List of Park ships

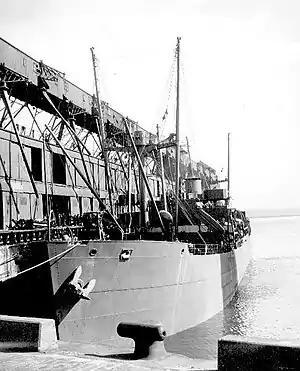
"Jasper Park"

was built by Burrard Dry Dock Co. Ltd. She was completed on 25 January 1944. Built for Park Steamship Co., Montreal, she was operated under the management of Canada Shipping Co. Caught fire and exploded at Vancouver on 6 March 1945 and was beached. Refloated on 12 March, but declared a constructive total loss. Sold in 1946 to Polar Compania de Navigation Ltda., Panama and renamed "Phaeax II". Operated under the management of Spyridon Paramythiotis. Sold in 1967 to Compania Armadora San Francisco SA., Genoa and renamed "Lagos Michigan" Scrapped at Kaohsiung in 1967.